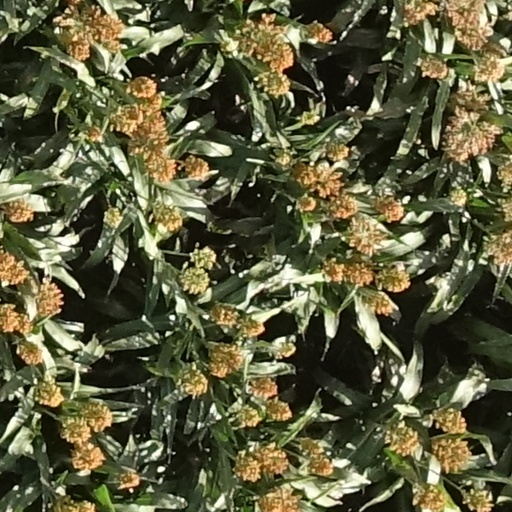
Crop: sorghum